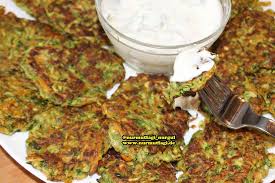
Yemek: mucver